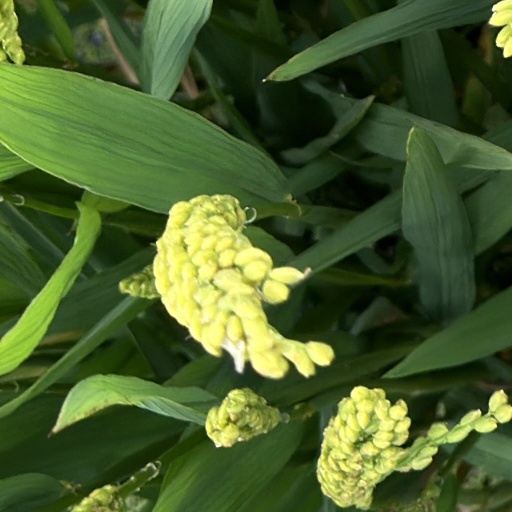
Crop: rice